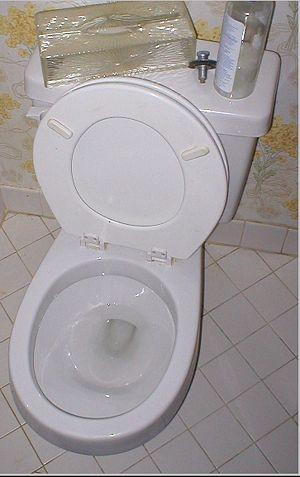
Les morts et blessures aux toilettes peuvent notamment être accidentelles, causées par des animaux, ou résulter d'un problème de santé, d'une mauvaise manipulation ou d'une défaillance technique, voire d'un attentat. De tels faits sont aussi colportés dans des légendes urbaines.